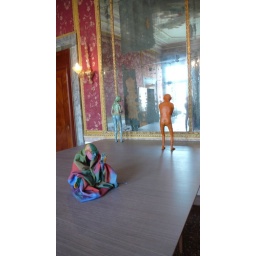
She described the mirrors as the blankest walls in the room.